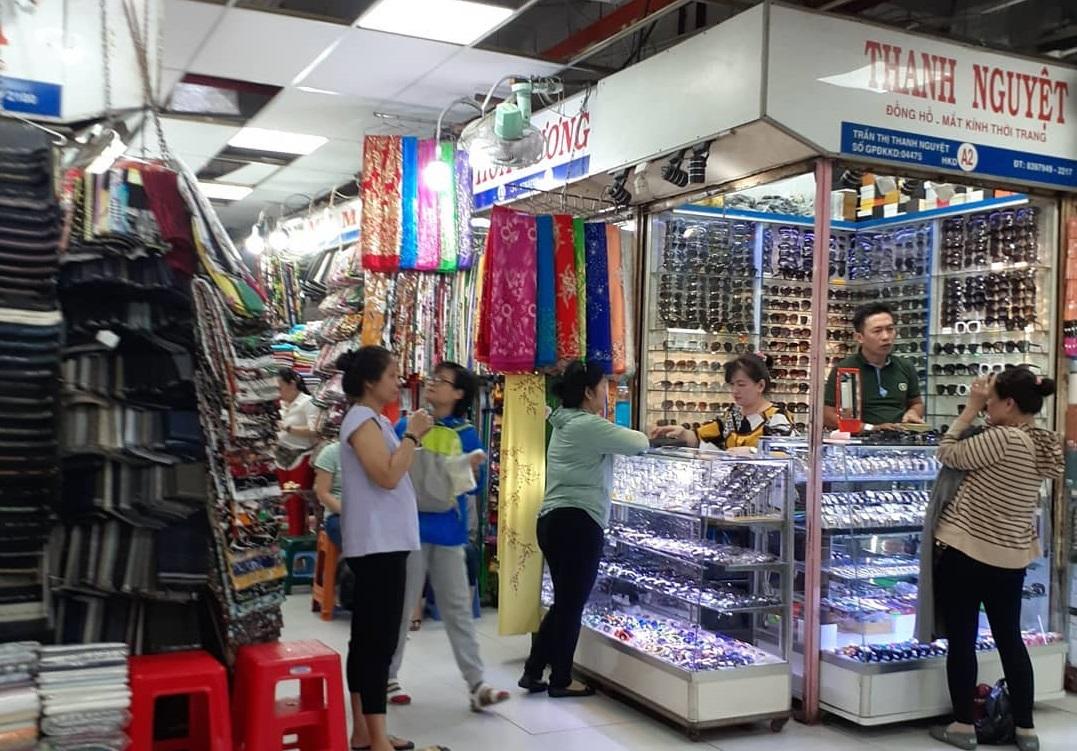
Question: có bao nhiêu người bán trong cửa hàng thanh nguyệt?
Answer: có hai người